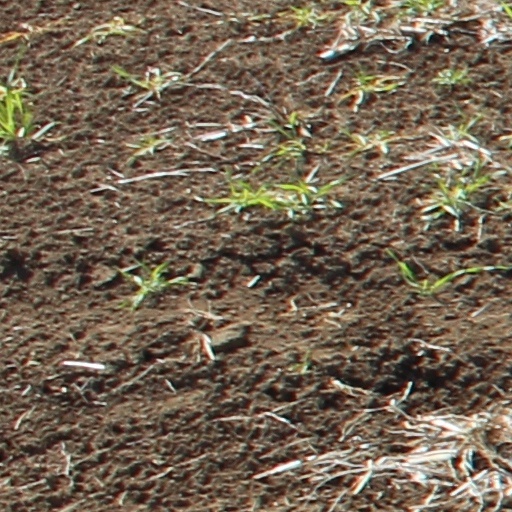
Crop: wheat